Turbinidae

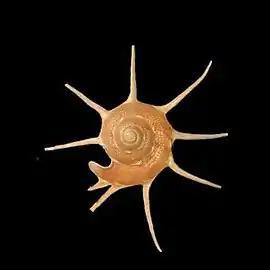
The shell of "Guildfordia yoka", a deep water turbinid

Turbinidae was redefined and moved to the redefined superfamily Trochoidea according to Williams et al. (2008): Angariidae was elevated to family level, Colloniinae was elevated to family Colloniidae within Phasianelloidea, Margaritinae was moved to Turbinidae from Trochidae.